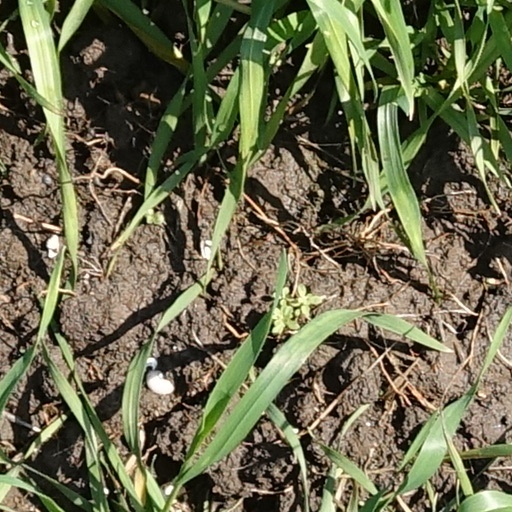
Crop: wheat